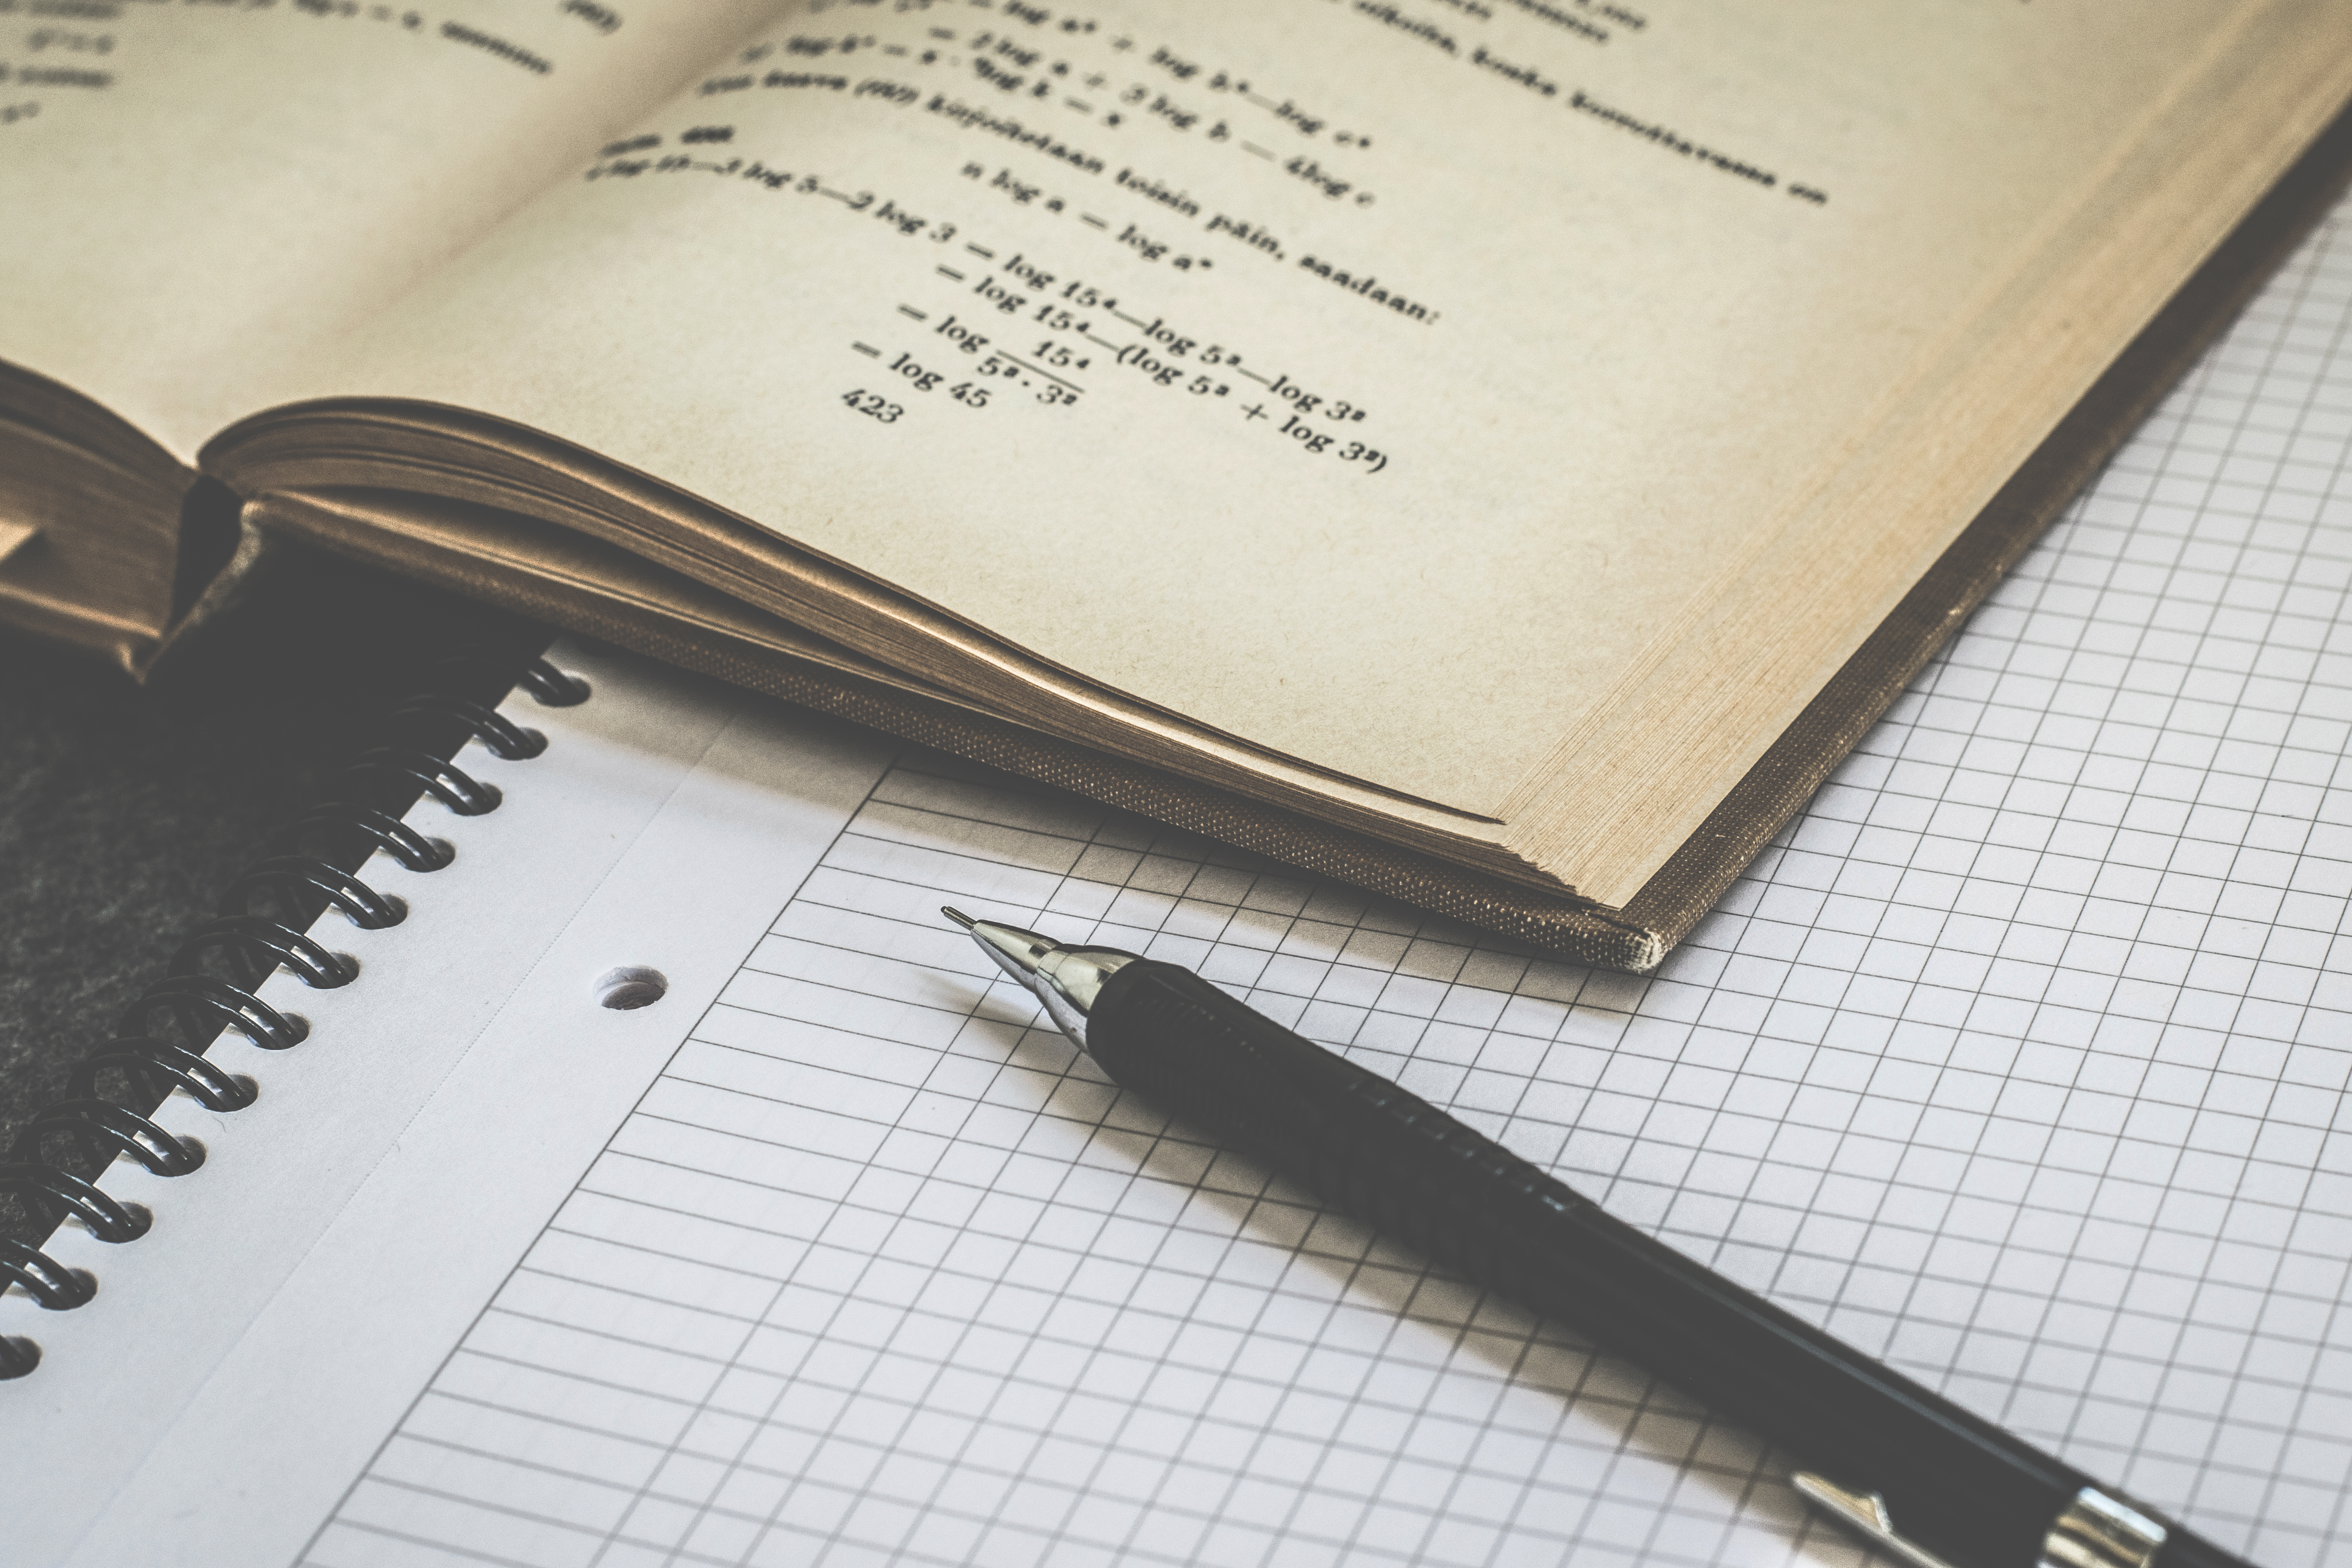
notebook, writing, book, math, education, handwriting, mathematics, studying, calligraphy, document, homework, graphing paper